Answer in natural language. How many Paintings are visible in the scene? Choose between the following options: 3, 2, 0, 2 or 4
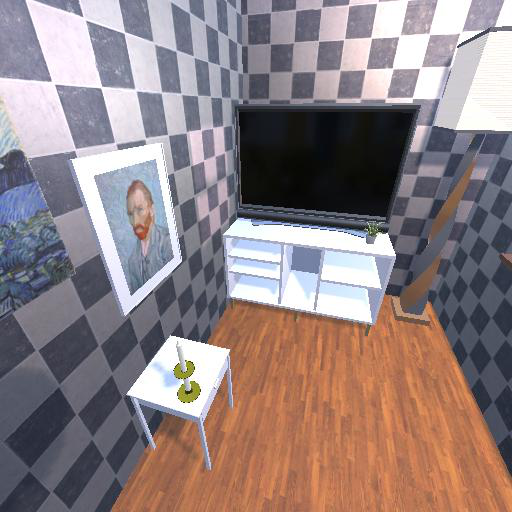
<answer>2</answer>